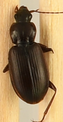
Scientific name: Calathus advena
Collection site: Rocky Mountains NEON (RMNP), plot RMNP_007